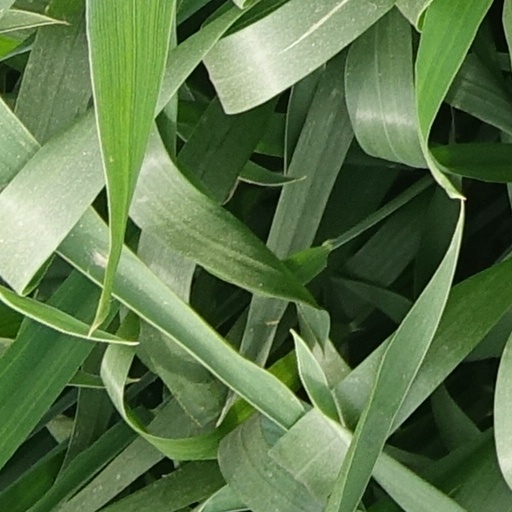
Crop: wheat